Toblerone

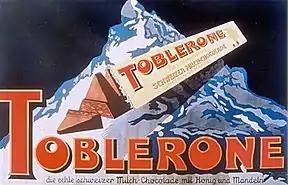
1920s advertisement

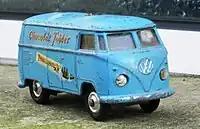
Advertising in the 1960s included the production of a model Volkswagen Type 2 by Corgi Toys, featuring Toblerone designs on its side panels.

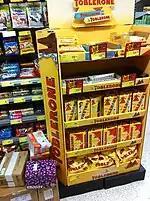
Toblerone displays in Hong Kong

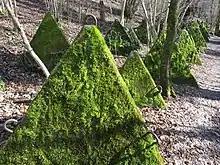
Moss-covered anti-tank pyramids, commonly referred to as "Toblerones"

For the yearly Toblerone "Schoggifest", a special oversized bar is created to celebrate the bar's anniversary. The bar's weight represents the years of Toblerone, with the first bar in 2008 weighing 100 kg.